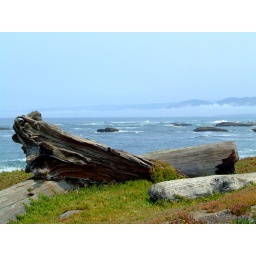
You can see the thick cloud of mist hovering over the ocean in the distance.